Phyllis Shannaw

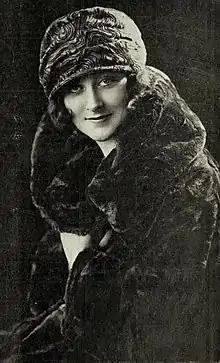
Shannaw, from a 1921 publication

Phyllis Shannaw (3 May 1901 – 1988) was an English actress in silent films and the London stage. Her husband Frank Cellier was also an actor, as is her son, Peter Cellier.